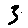
Label: 3